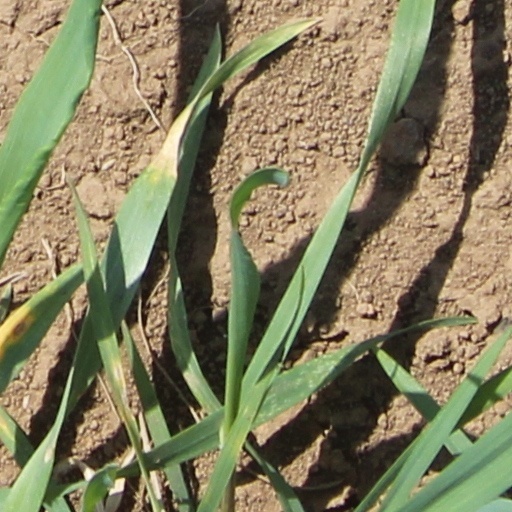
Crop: wheat